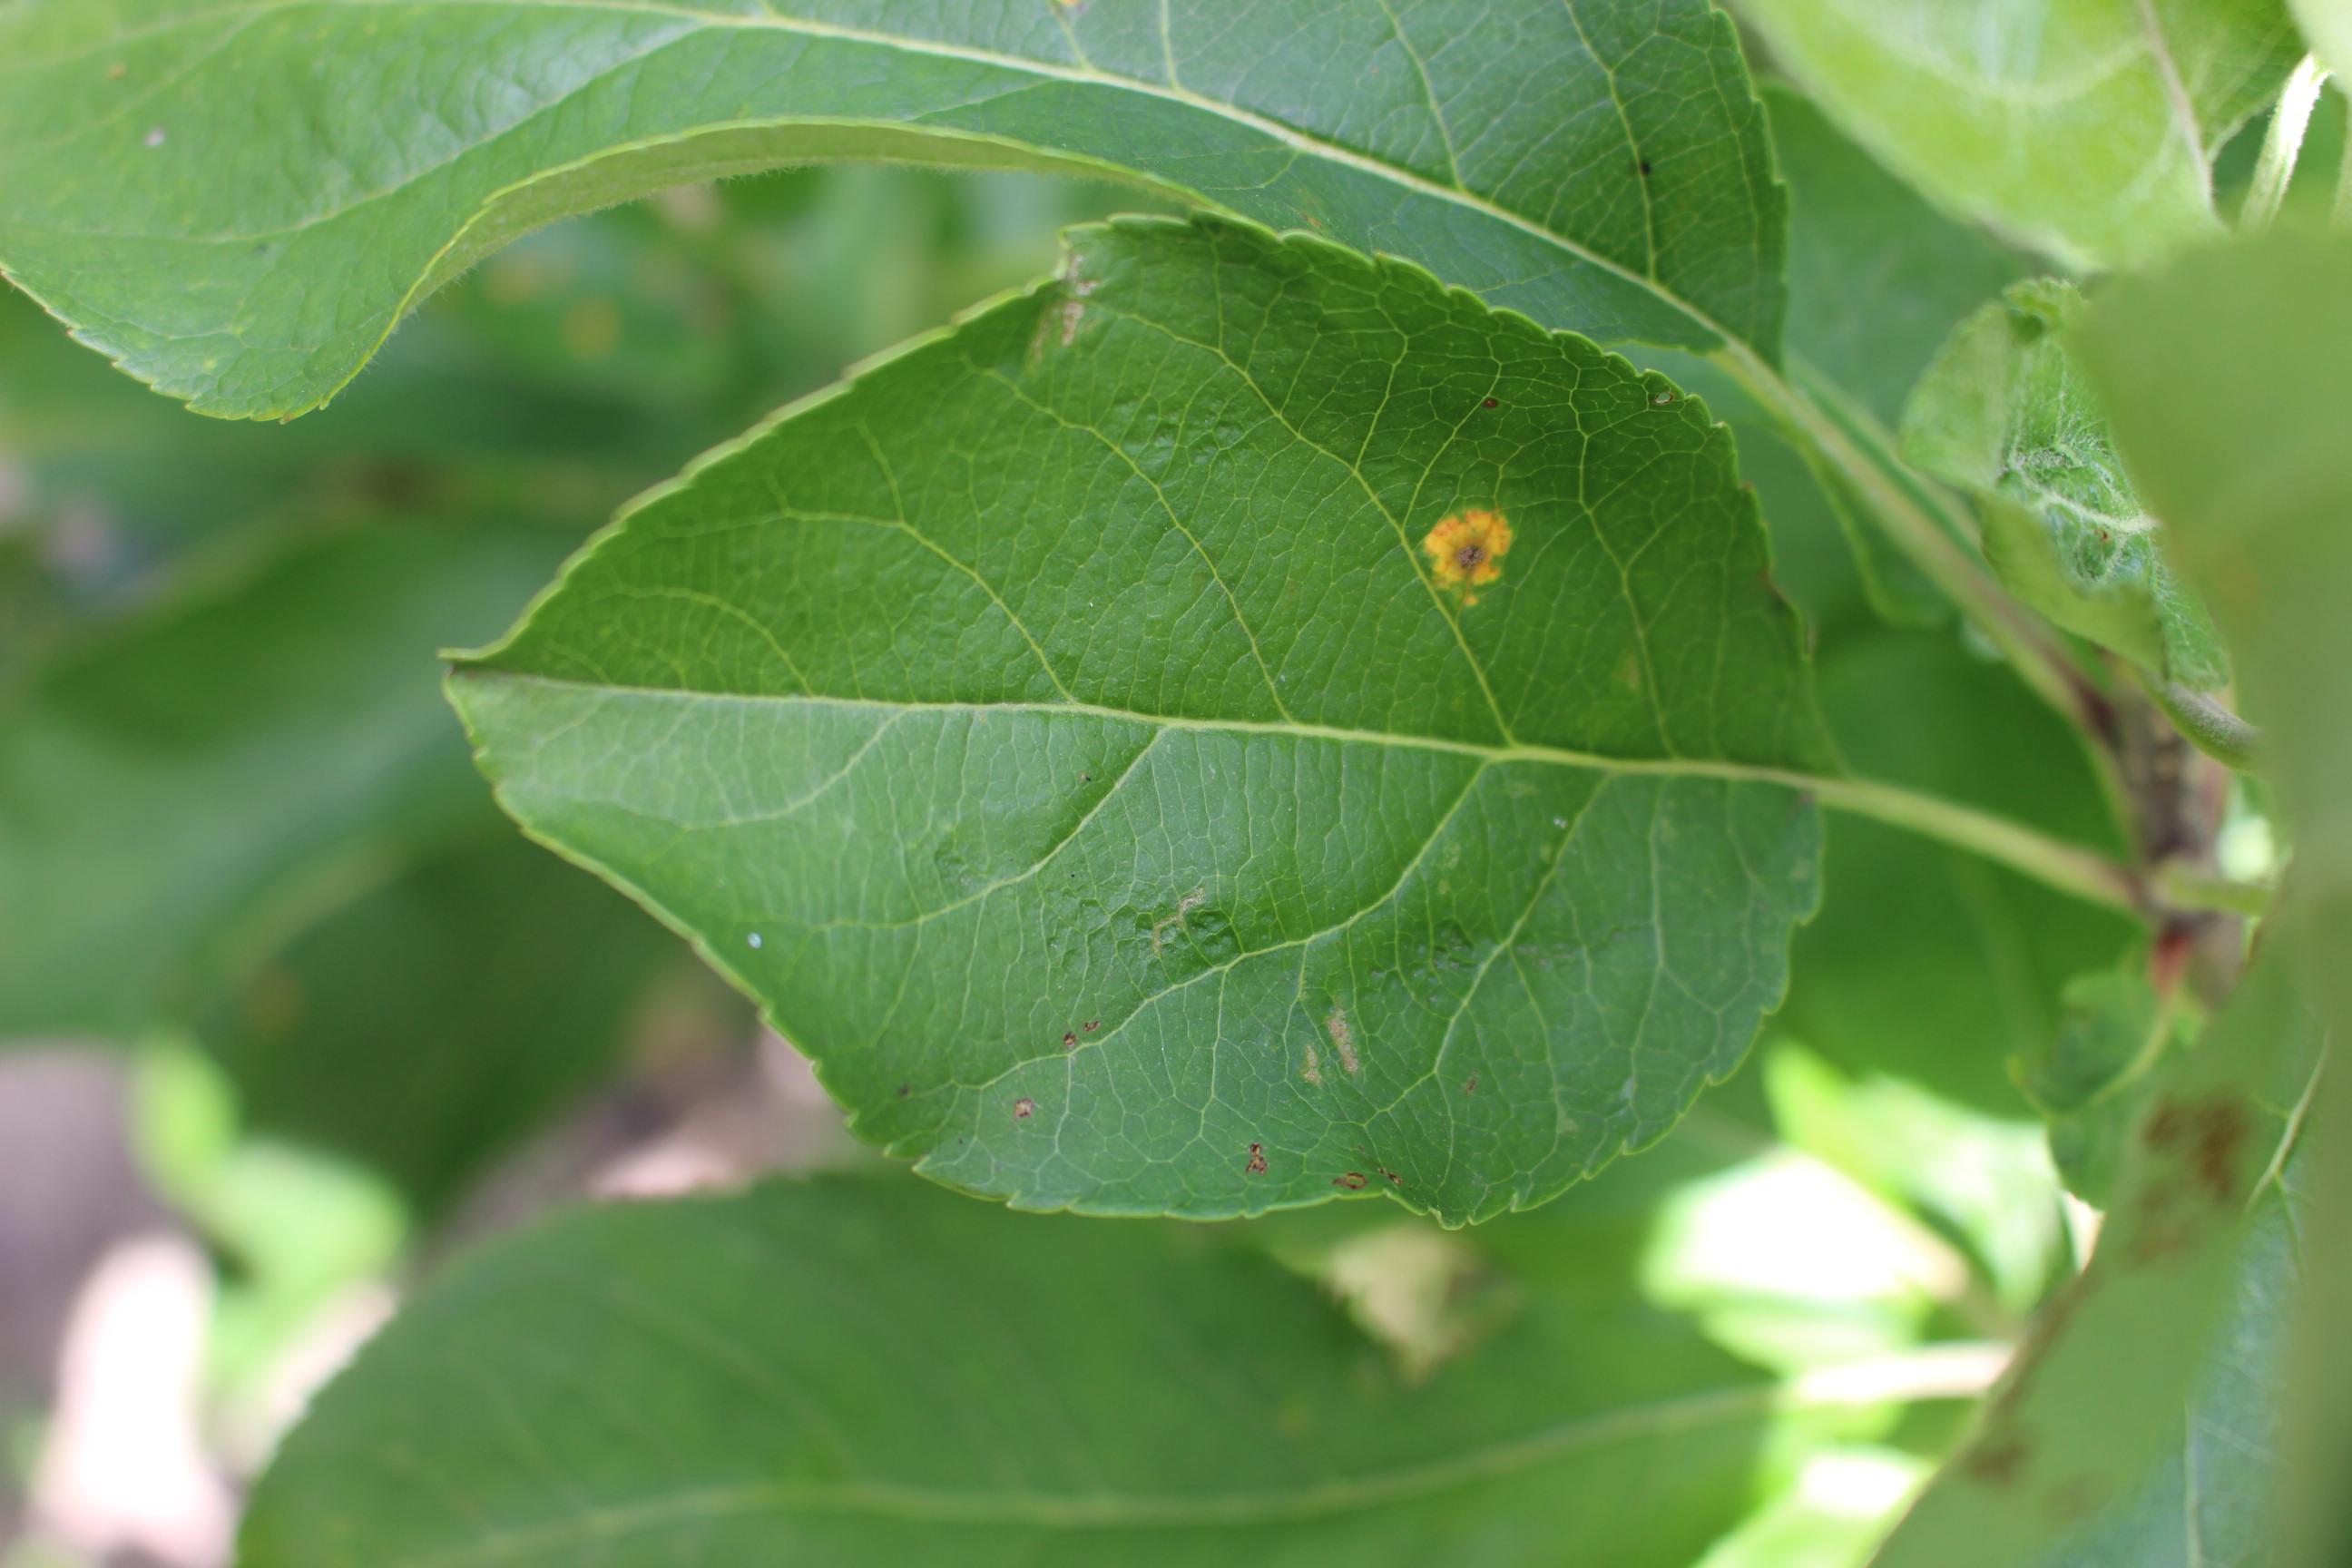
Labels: rust